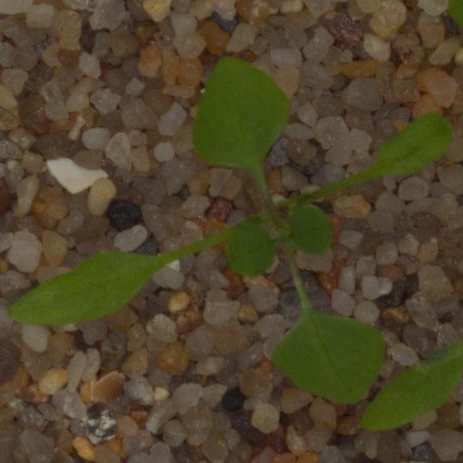
Label: common_chickweed